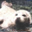
Label: seal